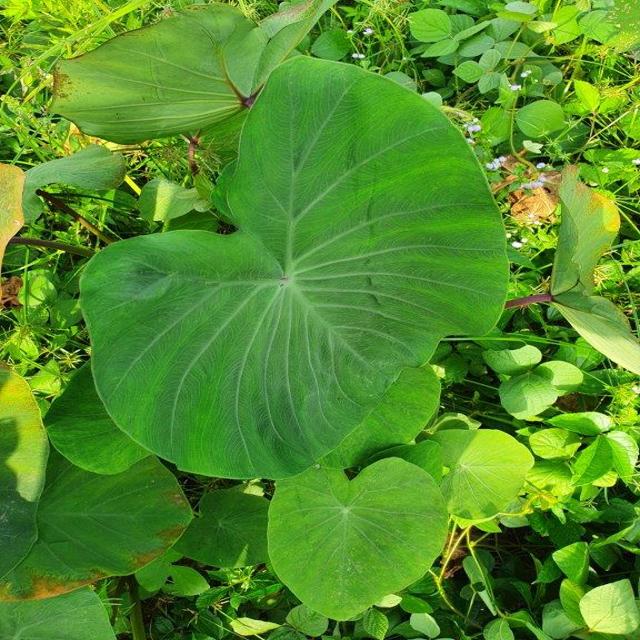
Label: Healthy